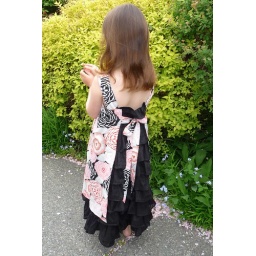
Feliz party dress in Alexander Henry Veronique. (Feliz pattern from Fledge, Studio Tantrum, Farbenmix) Fabric flower pattern from Blair S.